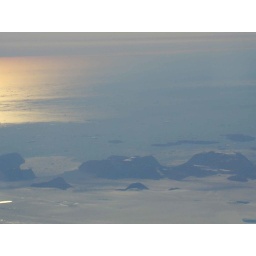
Late day sun and rock formations somewhere in the arctic as seen from the plane window